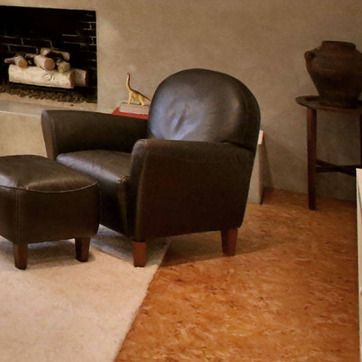
Material: leather